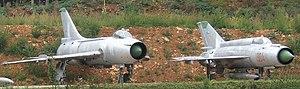
Sukhoi Su-7 (à gauche) et MIG-21 (à droite) côte à côte au musée du château de Savigny-les-Beaunes
Le Soukhoï Su-7 est un chasseur-bombardier à ailes en flèches conçu par l'URSS pendant les années 1950. Il a été construit à plus de 1 800 exemplaires utilisés par une dizaine de pays différents.